Protestant missions in China

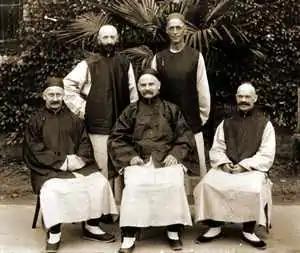
China Inland Mission missionaries in native dress

In the early 19th century, Western colonial expansion occurred at the same time as an evangelical revival – the Second Great Awakening – throughout the English-speaking world, leading to more overseas missionary activity. The nineteenth century became known as "the Great Century" of modern religious missions.